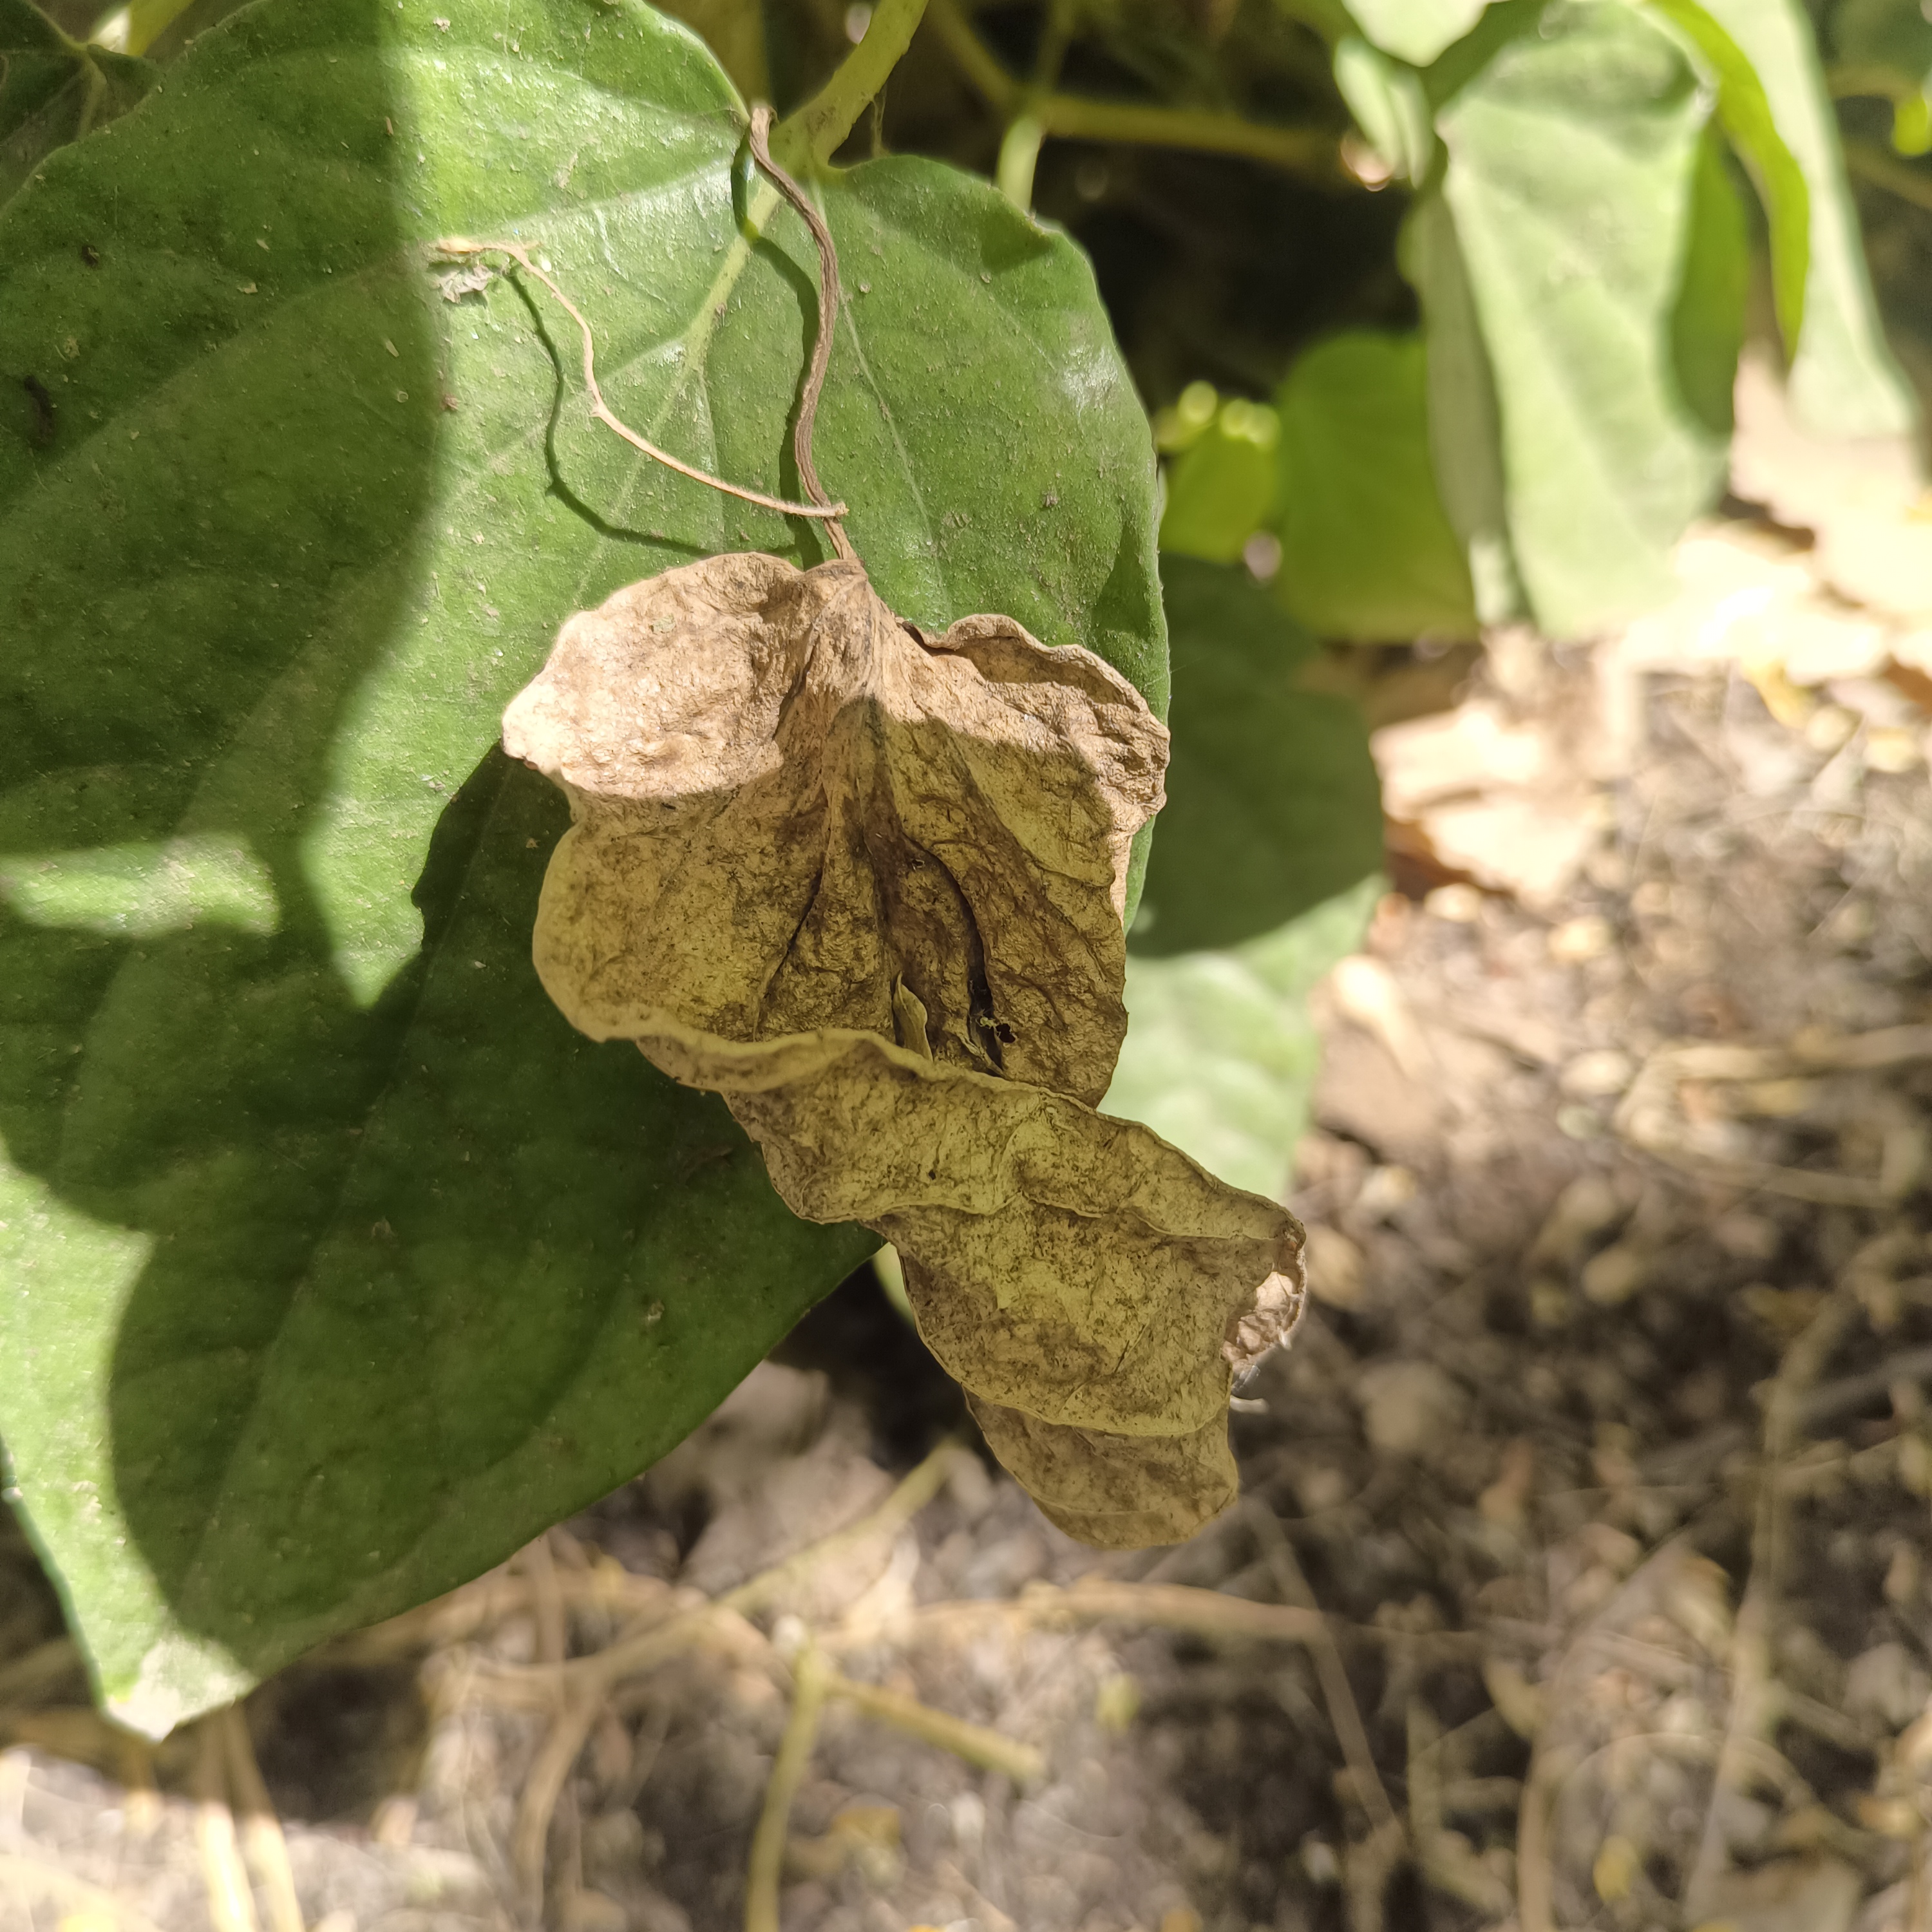
Label: Dried